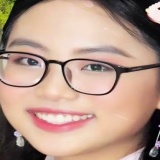
ca sĩ Phương Mỹ Chi